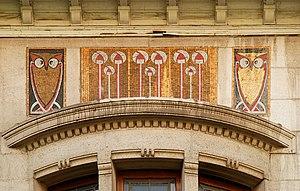
Belgique - Bruxelles - Maison personnelle de Jean-Baptiste Dewin - avenue Molière 151 (Art nouveau)
Jean-Baptiste Dewin est un architecte belge de l'époque Art nouveau et Art déco qui fut actif à Bruxelles.
La maison personnelle de Jean-Baptiste Dewin est un édifice classé de style Art nouveau géométrique édifié à Forest, dans la banlieue de Bruxelles en Belgique, par l'architecte Jean-Baptiste Dewin.